St. Nicholas Church, Râșnov

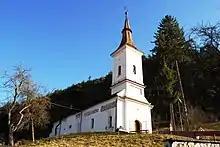
St. Nicholas Church

St. Nicholas Church is a Romanian Orthodox church located at 14 Romulus Cristoloveanu Street, Râșnov, Brașov County, Romania. It is dedicated to Saint Nicholas.